Chateaubriand Bridge

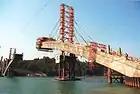
Under construction

The need for a bridge was envisaged by SETRA (Service d'études sur les transports, les routes et leurs aménagements).